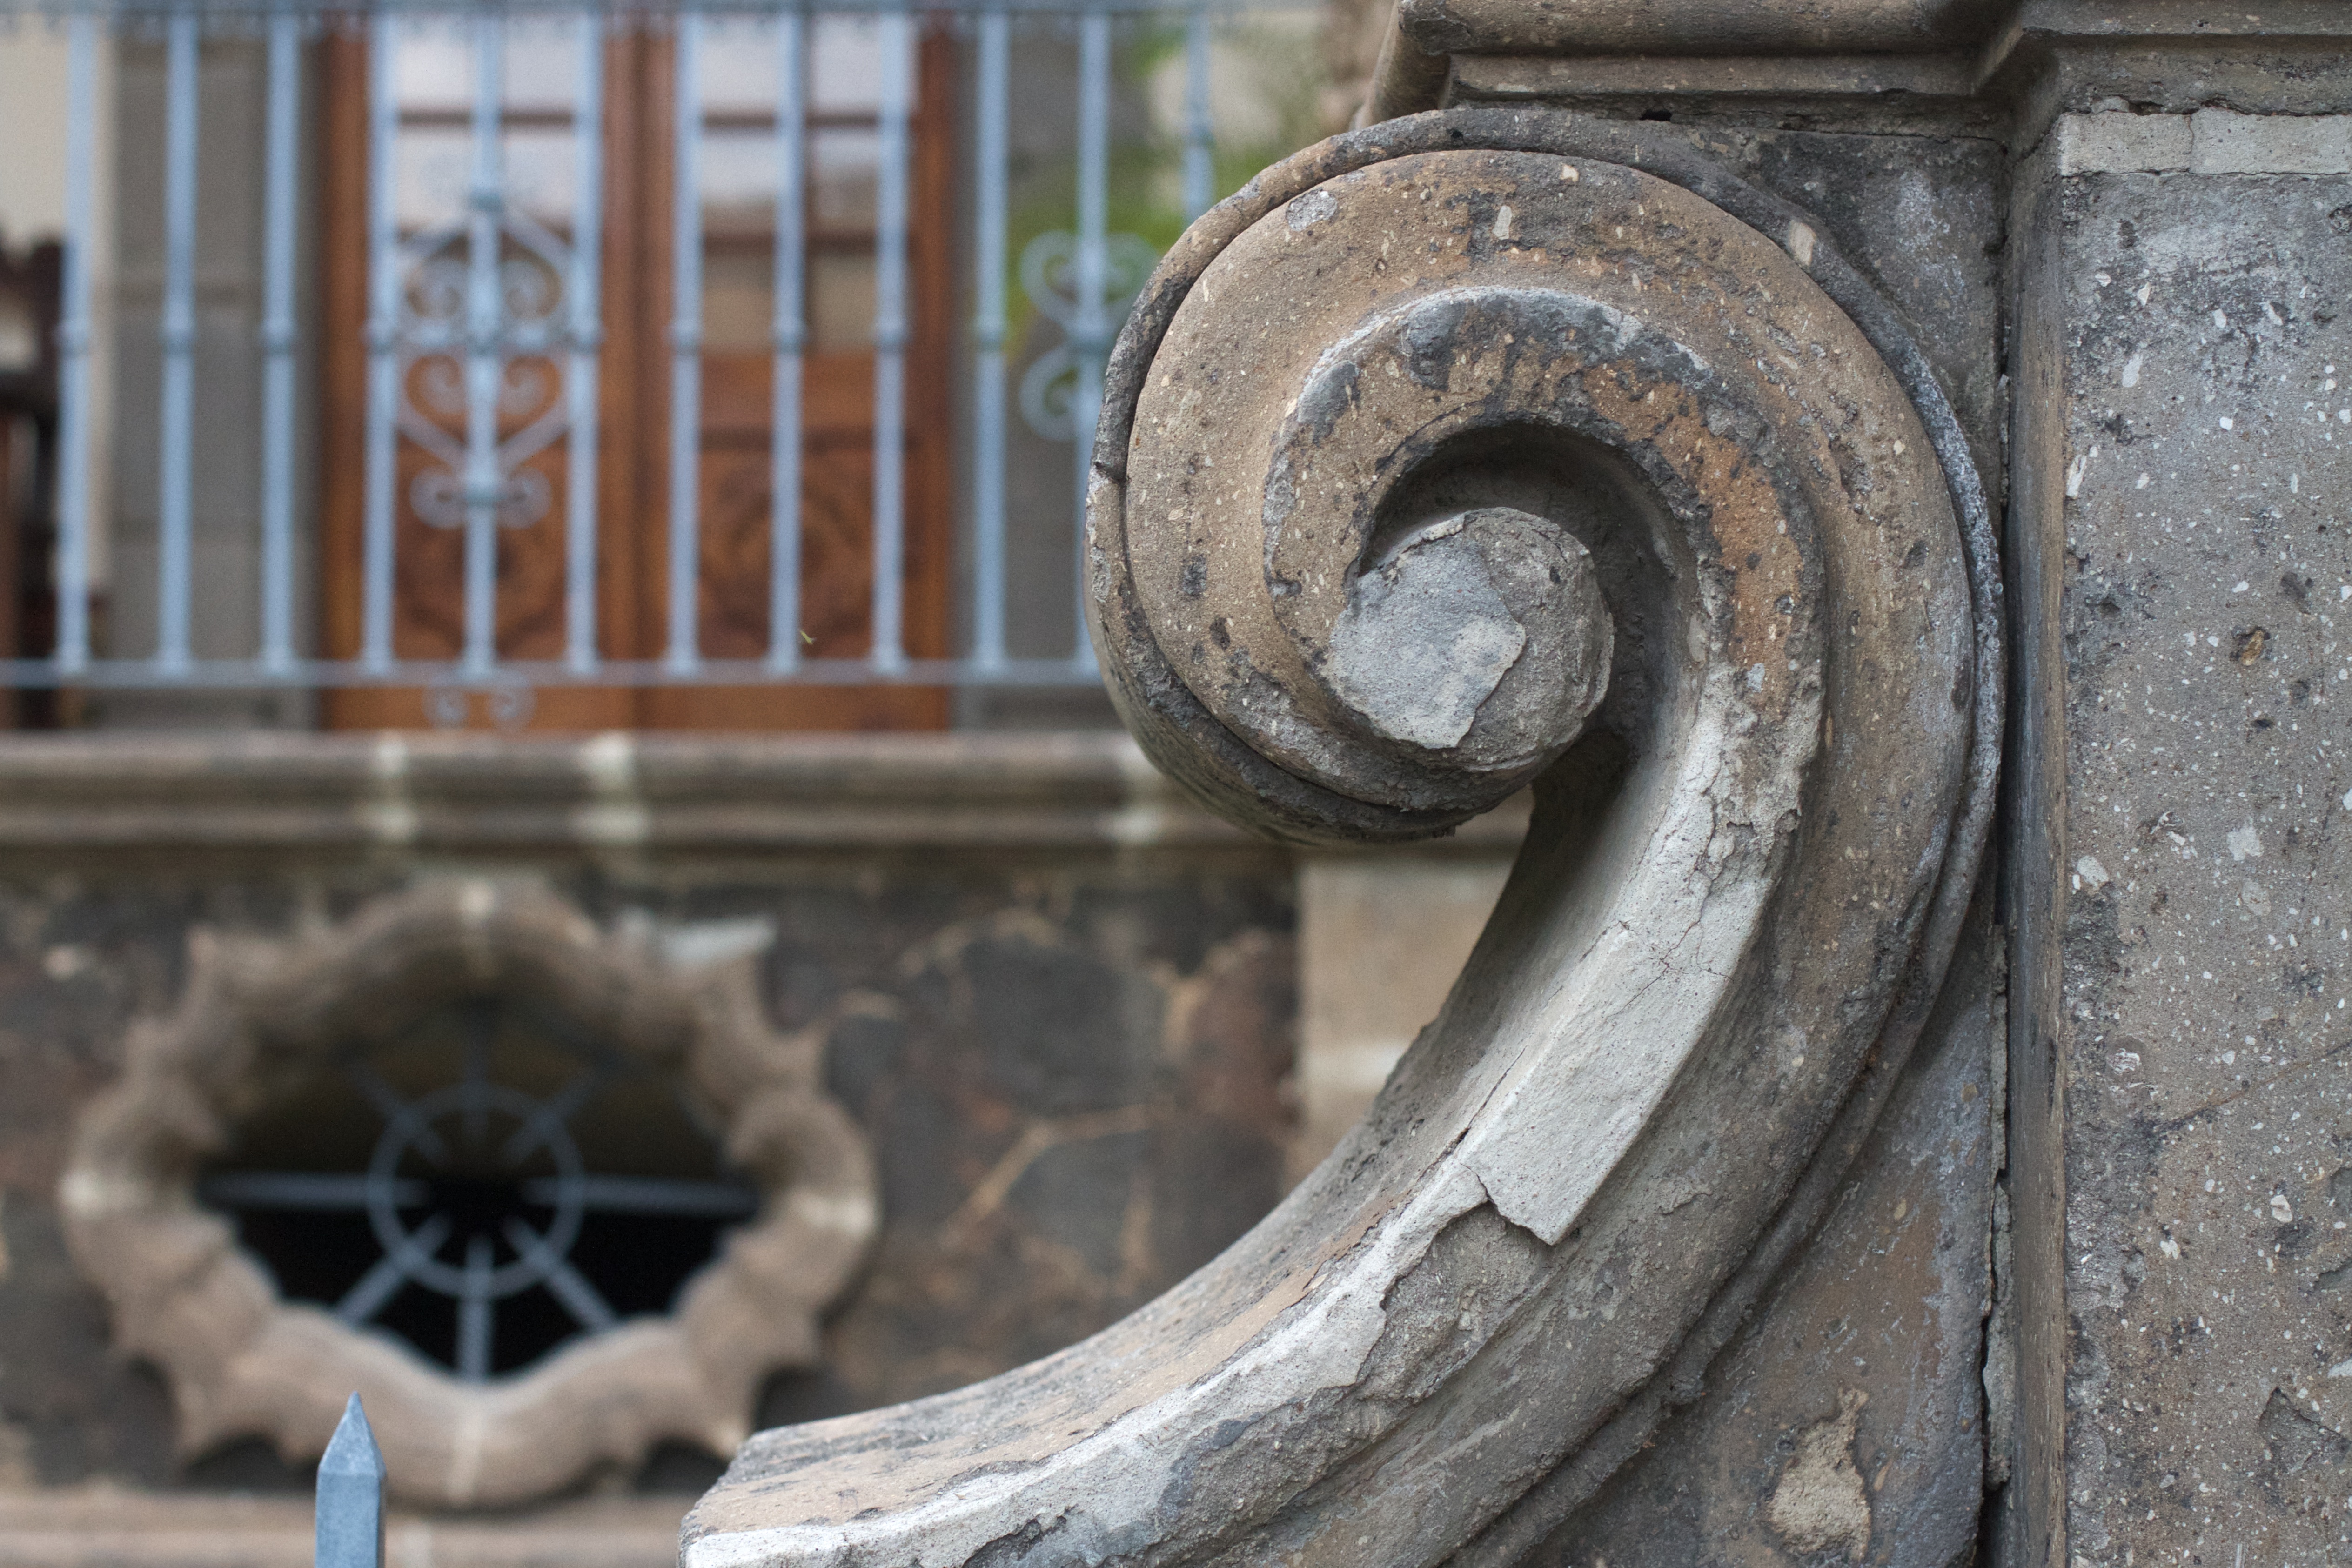
wood, wheel, number, column, metal, tire, sculpture, iron, carving, automotive tire